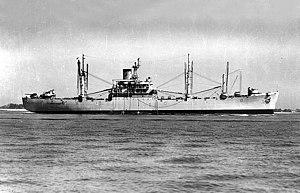
Le plan d'invasion de l'île de Guadalcanal prévoyait pour l'essentiel trois groupes navals majeurs. Deux d'entre eux étaient placés sous le commandement suprême du vice-amiral Frank J. Fletcher. Le premier de ces deux groupes navals, la Task Force NEGAT, commandé par le rear admiral Leigh Noyes était destiné à fournir l'appui aérien pour l'attaque. Cette Task Force se divisait en trois groupes aéronavals, organisés chacun autour d'un porte-avion différent.